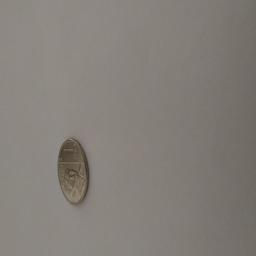
Label: 1_New_Front